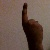
The image shows a hand gesture representing the number 1 in Indian Sign Language.